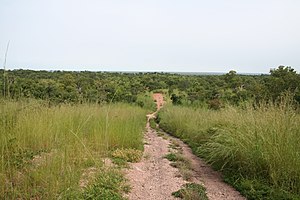
W (nationalpark)
Parken ligger i en overgangszone mellem savanne og skov
W nationalparken er en stor nationalpark i grænseområdet mellem Niger, Benin og Burkina Faso. Parken ligger omkring nogle meandrer i Nigerfloden som er formet som bogstavet W.